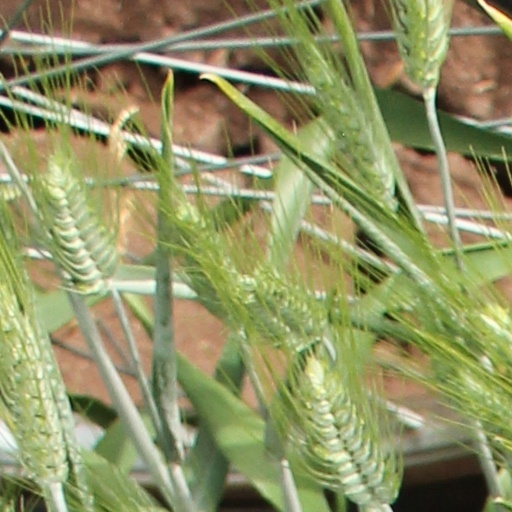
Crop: wheat